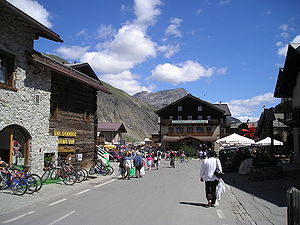
Livigno
Livigno er den eneste italienske kommune, som ligger nord for Alpernes hovedvandskel. Kommunen ligger i provinsen Sondrio, som er en del af Lombardiet, som ligger mod sydøst, men er på de resterende sider omgivet af den schweiziske kanton Graubünden. Den eneste direkte forbindelse til Italien sker over Foscagnopasset, som var vinterlukket frem til 1950'erne. Andre forbindelser til omverdenen er Livignopasset, til Valposchiavo og Munt La Schera-tunnelen til Engadin. På grund af sin isolerede og alpine beliggenhed har Livigno en speciel status som toldfrit område.